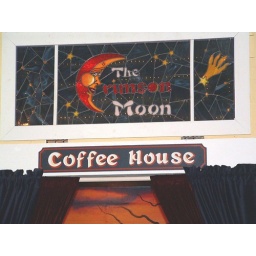
Crimson Moon sign over door to kitchen